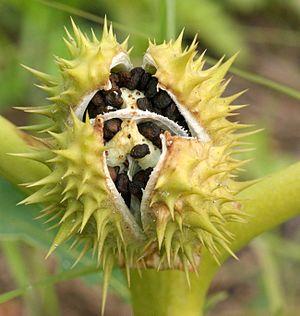
Le Datura officinal, Stramoine ou Stramoine commune est une espèce de plantes dicotylédones de la famille des Solanaceae.